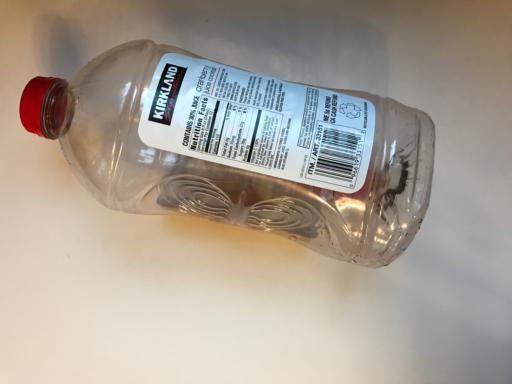
Waste category: plastic